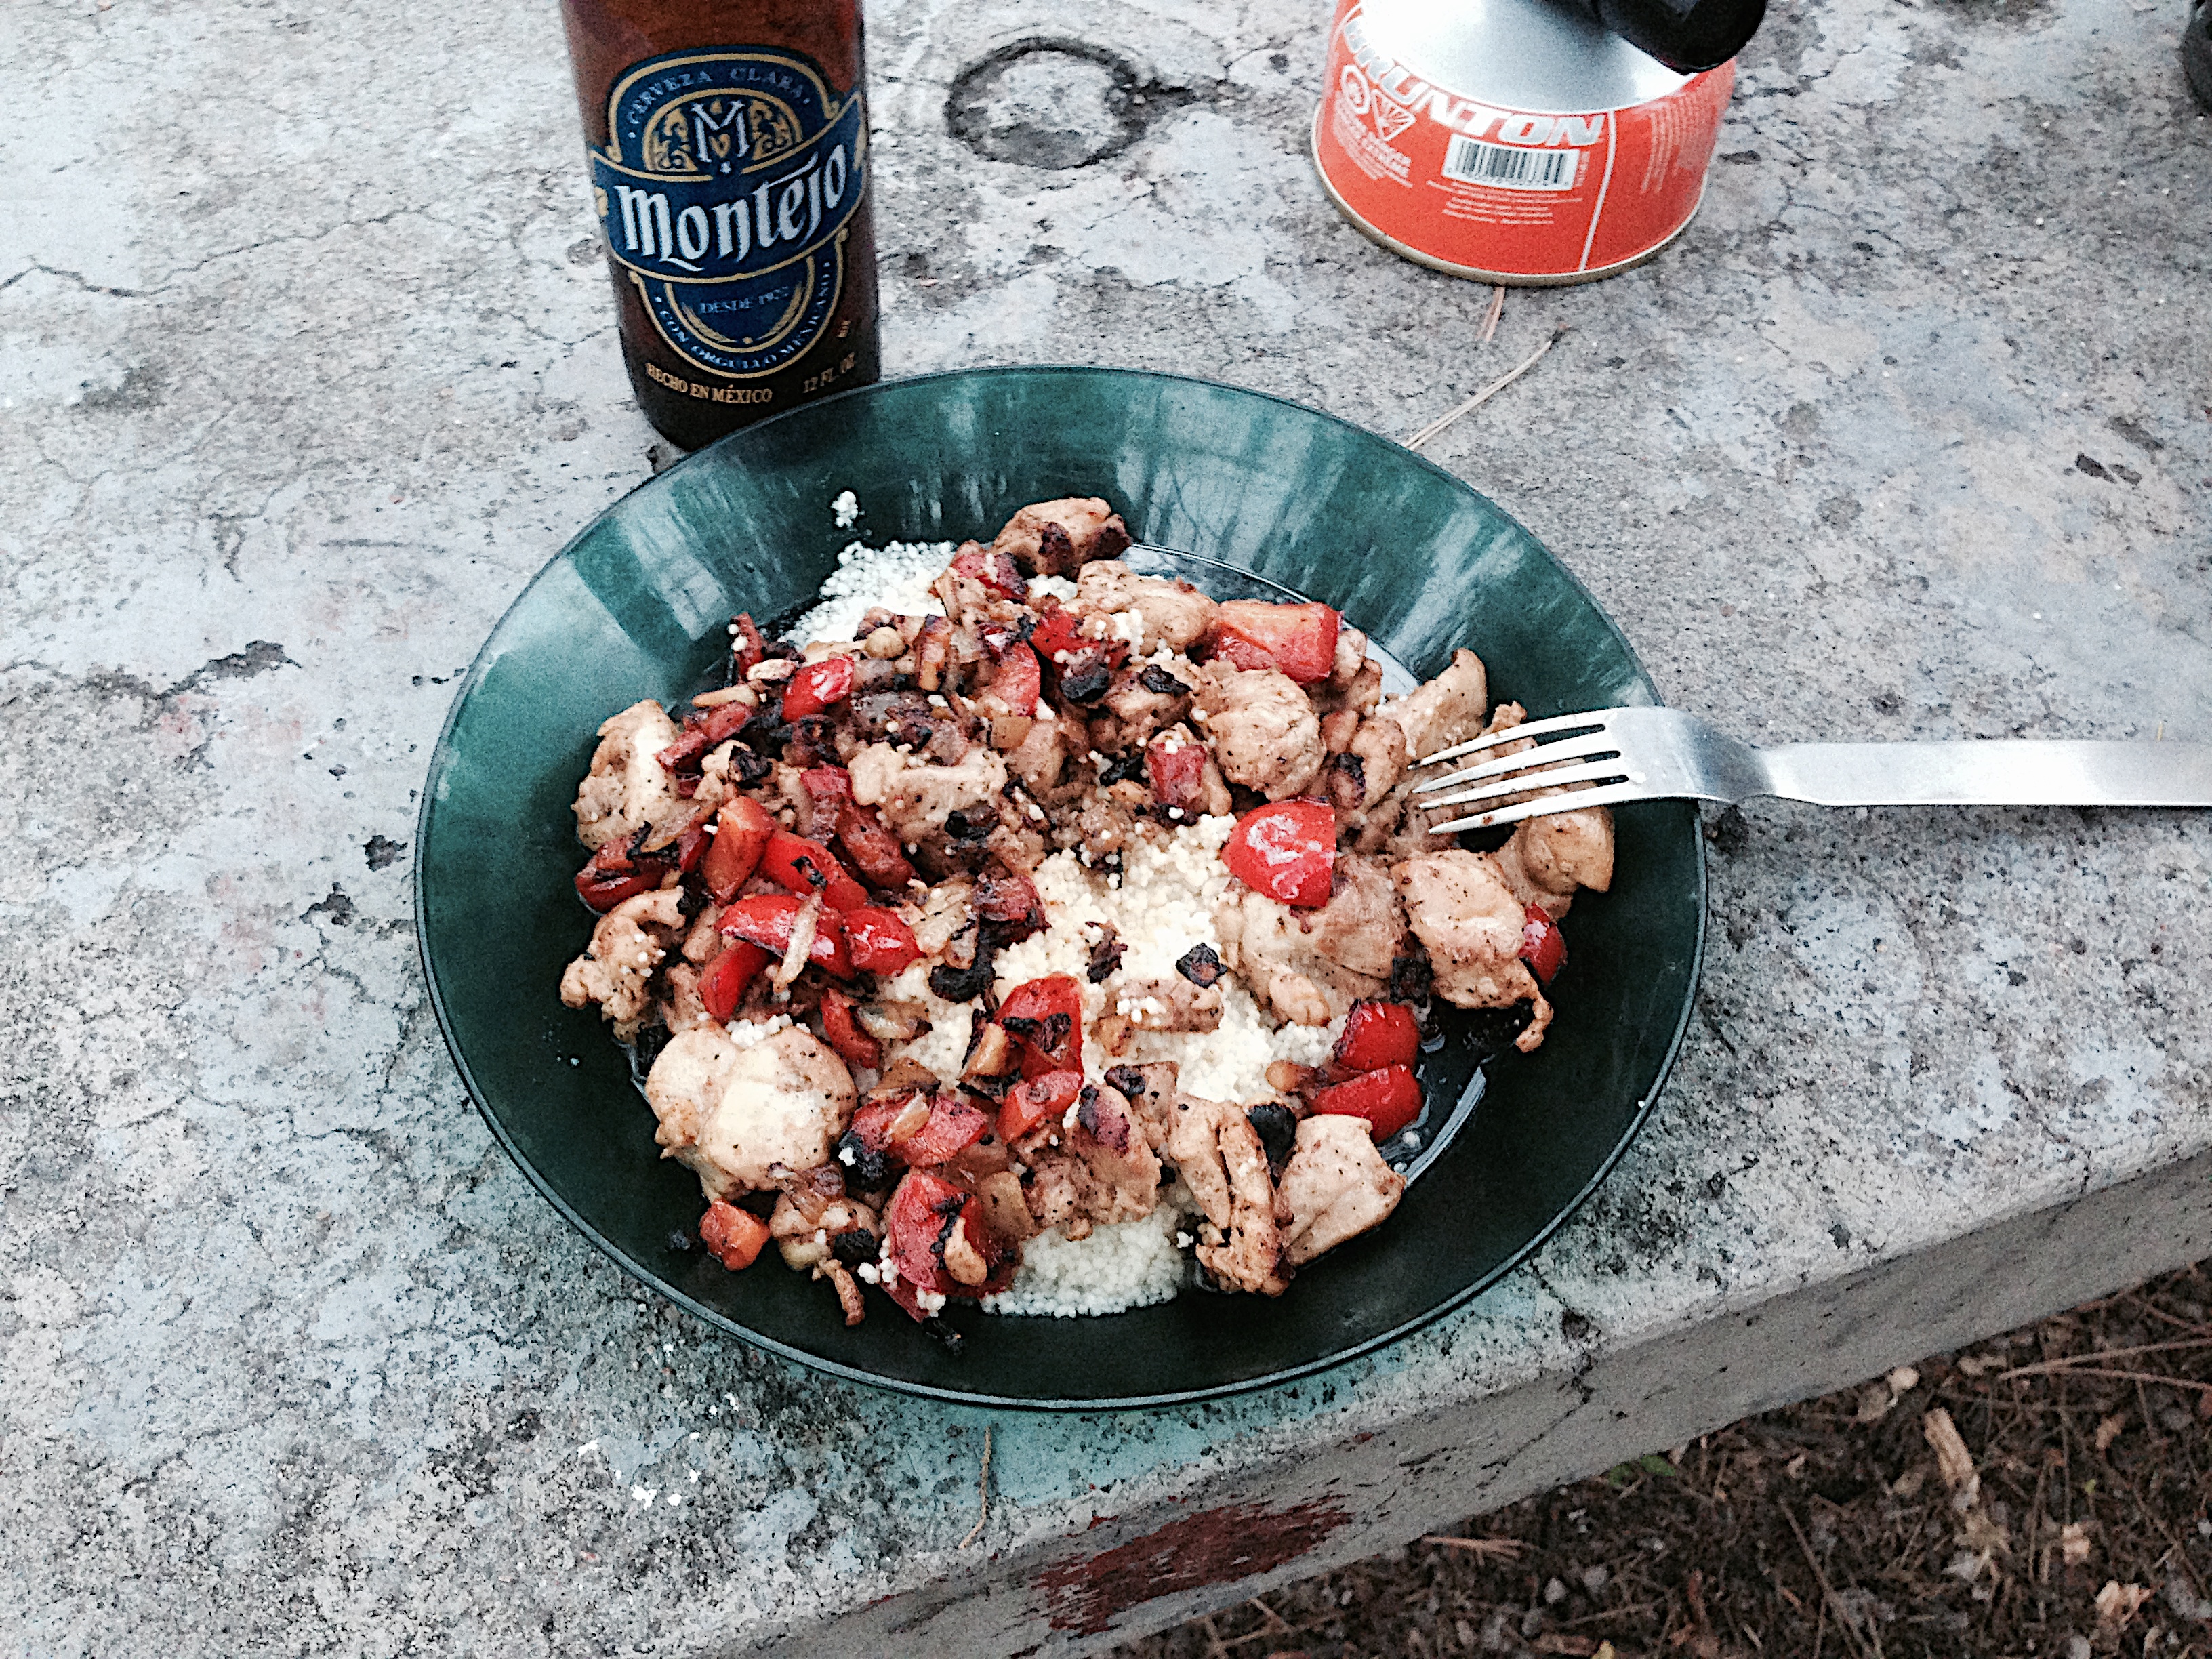
dish, meal, food, produce, breakfast, meat, cuisine, snack food